R4200

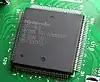
CPU-NUS in a Nintendo 64. It is a custom version of the NEC R4300 and is based on the R4300i

The R4300i is a derivative of the R4200, designed by MIPS for embedded applications and announced on 17 April 1995. It improves on the R4200 with a faster integer multiplier featuring lower latency and a simplified 32-bit system bus to reduce costs. The chip, measuring 45 mm², was fabricated using a 350 nm process and was packaged in a low-cost 120-pin PQFP by employing multiplexed address and data lines. It operates on a 3.3 V power supply and dissipating 1.5 W at 40 MHz (80 MHz internally), 1.8 W at 100 MHz and 2.2 W at 133 MHz.